Igino Giordani

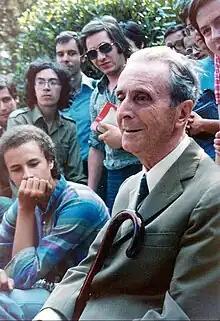
Giordani in the 1970s

Igino Giordani (Hyginus Giordani; 24 September 1894 – 18 April 1980) was an Italian politician, writer and journalist, born at Tivoli. He was also a significant figure in the Focolare Movement.